Séez, Savoie

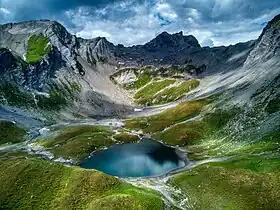

Séez is a commune in the Savoie department in the Auvergne-Rhône-Alpes region in south-eastern France.